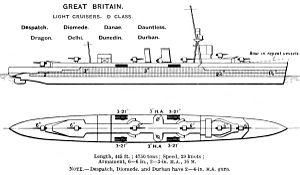
La classe Danae est une classe de huit croiseurs légers de la Royal Navy construite à la fin de la Première Guerre mondiale et encore en service à la Seconde Guerre mondiale.